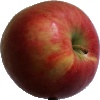
Label: Apple Crimson Snow 1